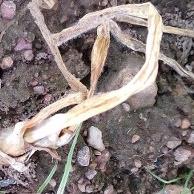
Crop: Onion
Condition: fusarium-d